Gunn Berit Gjerde

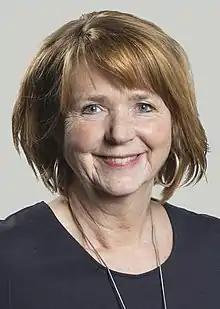
Gunn Berit Gjerde

Gunn Berit Gjerde (born 28 April 1954) is a Norwegian politician for the Liberal Party.